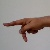
The image shows a hand gesture representing the letter 'P' in Indian Sign Language.